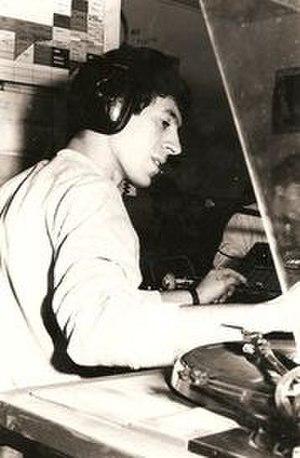
Animateur Transitalia
Transitalia FM 98.5 était une radio diffusant uniquement de la musique italienne en région parisienne dans les années 1980.